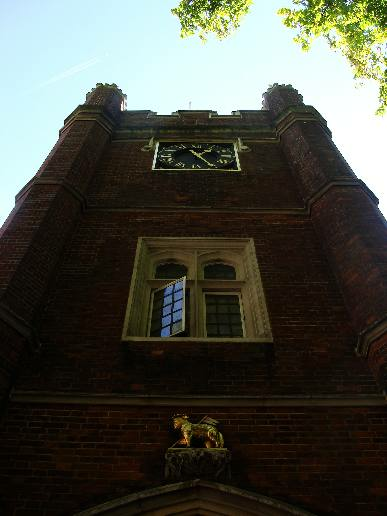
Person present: No